Pirates of the Caribbean: On Stranger Tides

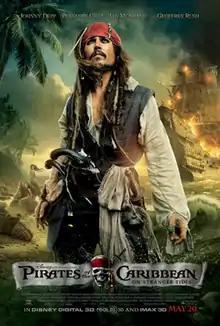
Theatrical release poster

Pirates of the Caribbean: On Stranger Tides is a 2011 American fantasy swashbuckler film directed by Rob Marshall, produced by Jerry Bruckheimer, and written by Ted Elliott and Terry Rossio, loosely based on the 1987 novel On Stranger Tides by Tim Powers. It is the fourth film in the "Pirates of the Caribbean" film series. Johnny Depp, Kevin R. McNally and Geoffrey Rush reprise their roles from the previous films, with Penélope Cruz and Ian McShane joining the cast. The story follows the eccentric pirate Captain Jack Sparrow on a quest for the Fountain of Youth after crossing paths with Angelica, a mysterious woman from his past, and being forced aboard the "Queen Anne's Revenge", the ship of the legendary pirate Blackbeard.